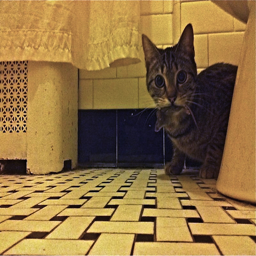
A cat with a surprised expression and a mouse in its mouth.
A cat is in a bathroom holding a mouse in its mouth.
A cat that is on the ground in a bathroom.
A kitten is peeking out with a mouse in it's mouth.
A cat has a mouse in his mouth.